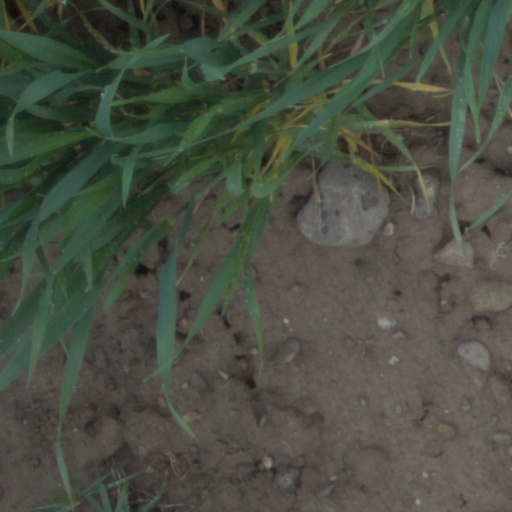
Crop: wheat